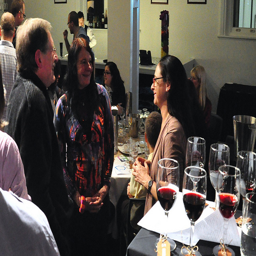
A group of friends standing around a few glasses full of wine.
A group of people at an event talking and drinking wine
A gathering of people talking with wine glasses in the foreground.
Glasses of red wine sit beside a group of people chatting.
Several people talking to one another at an event where wine was served.